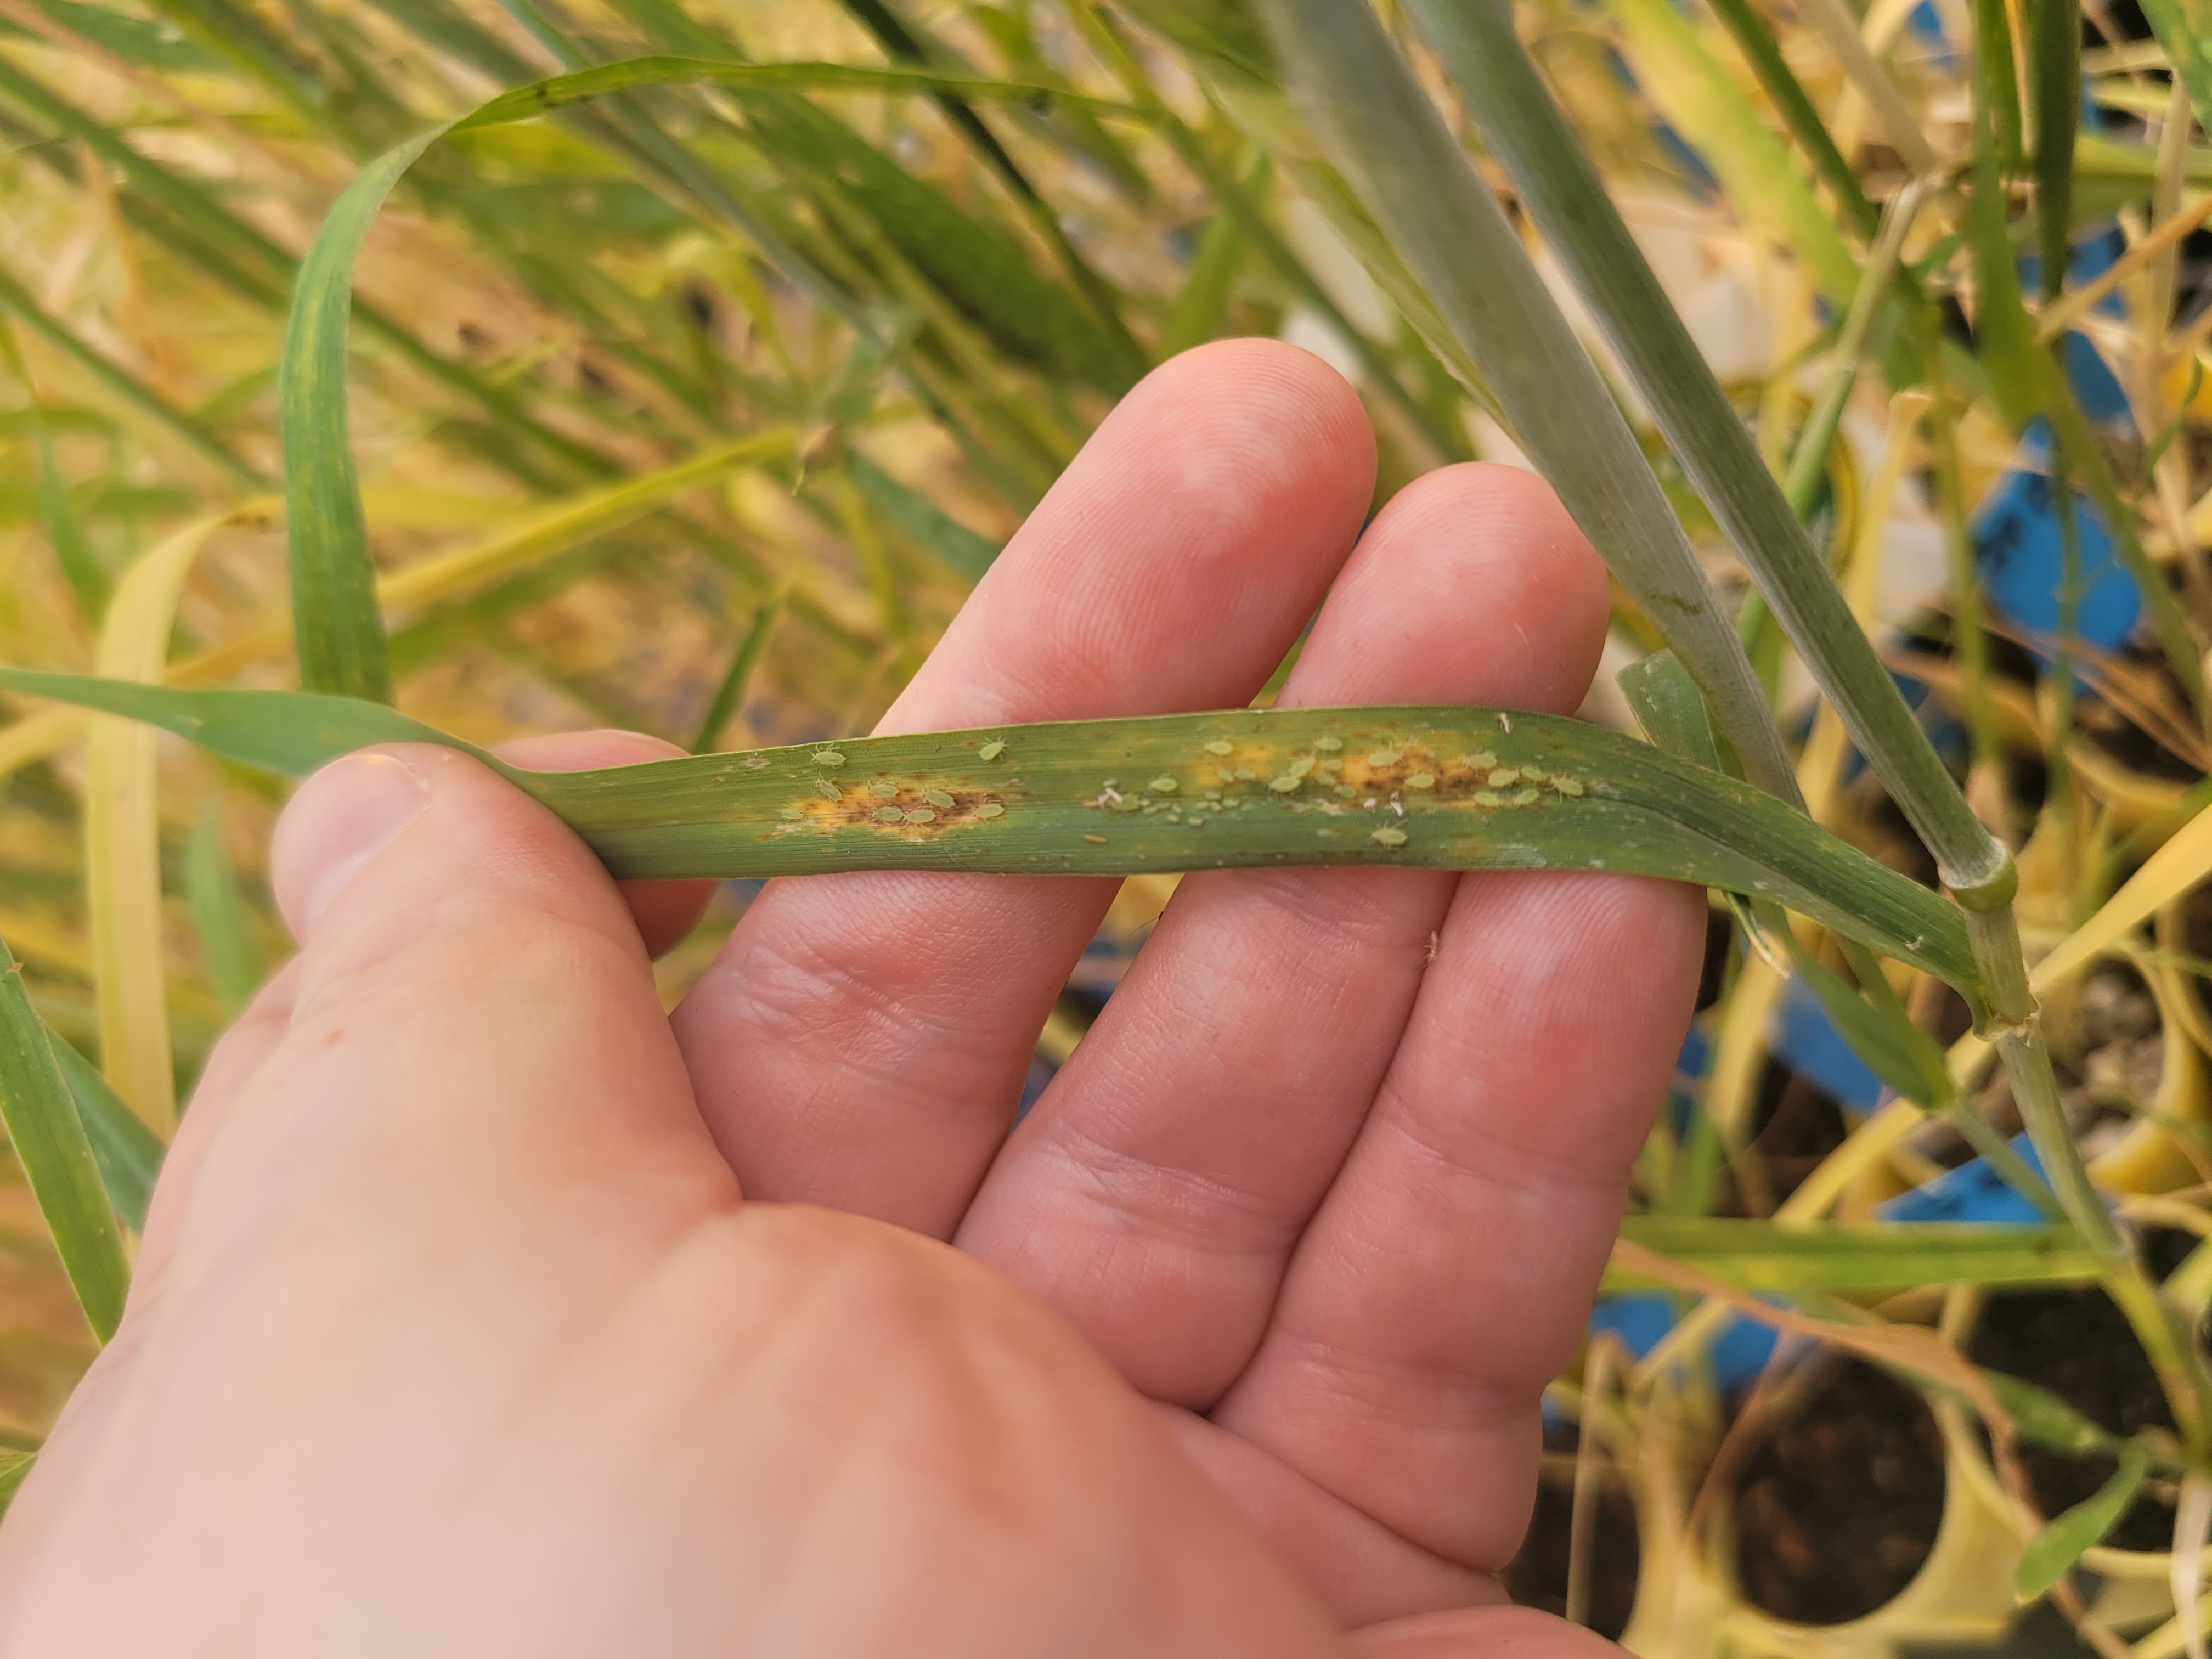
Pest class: greenbug